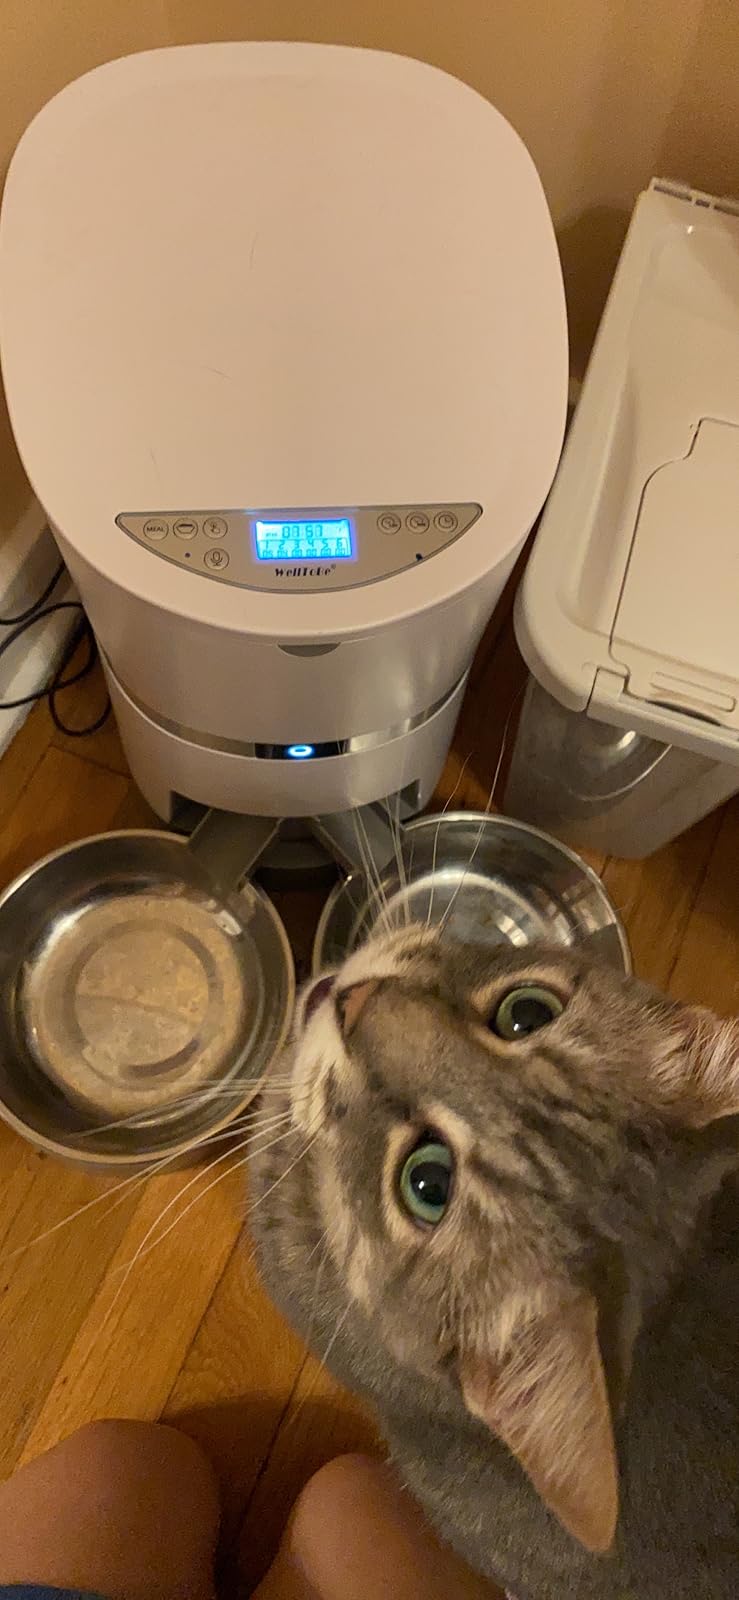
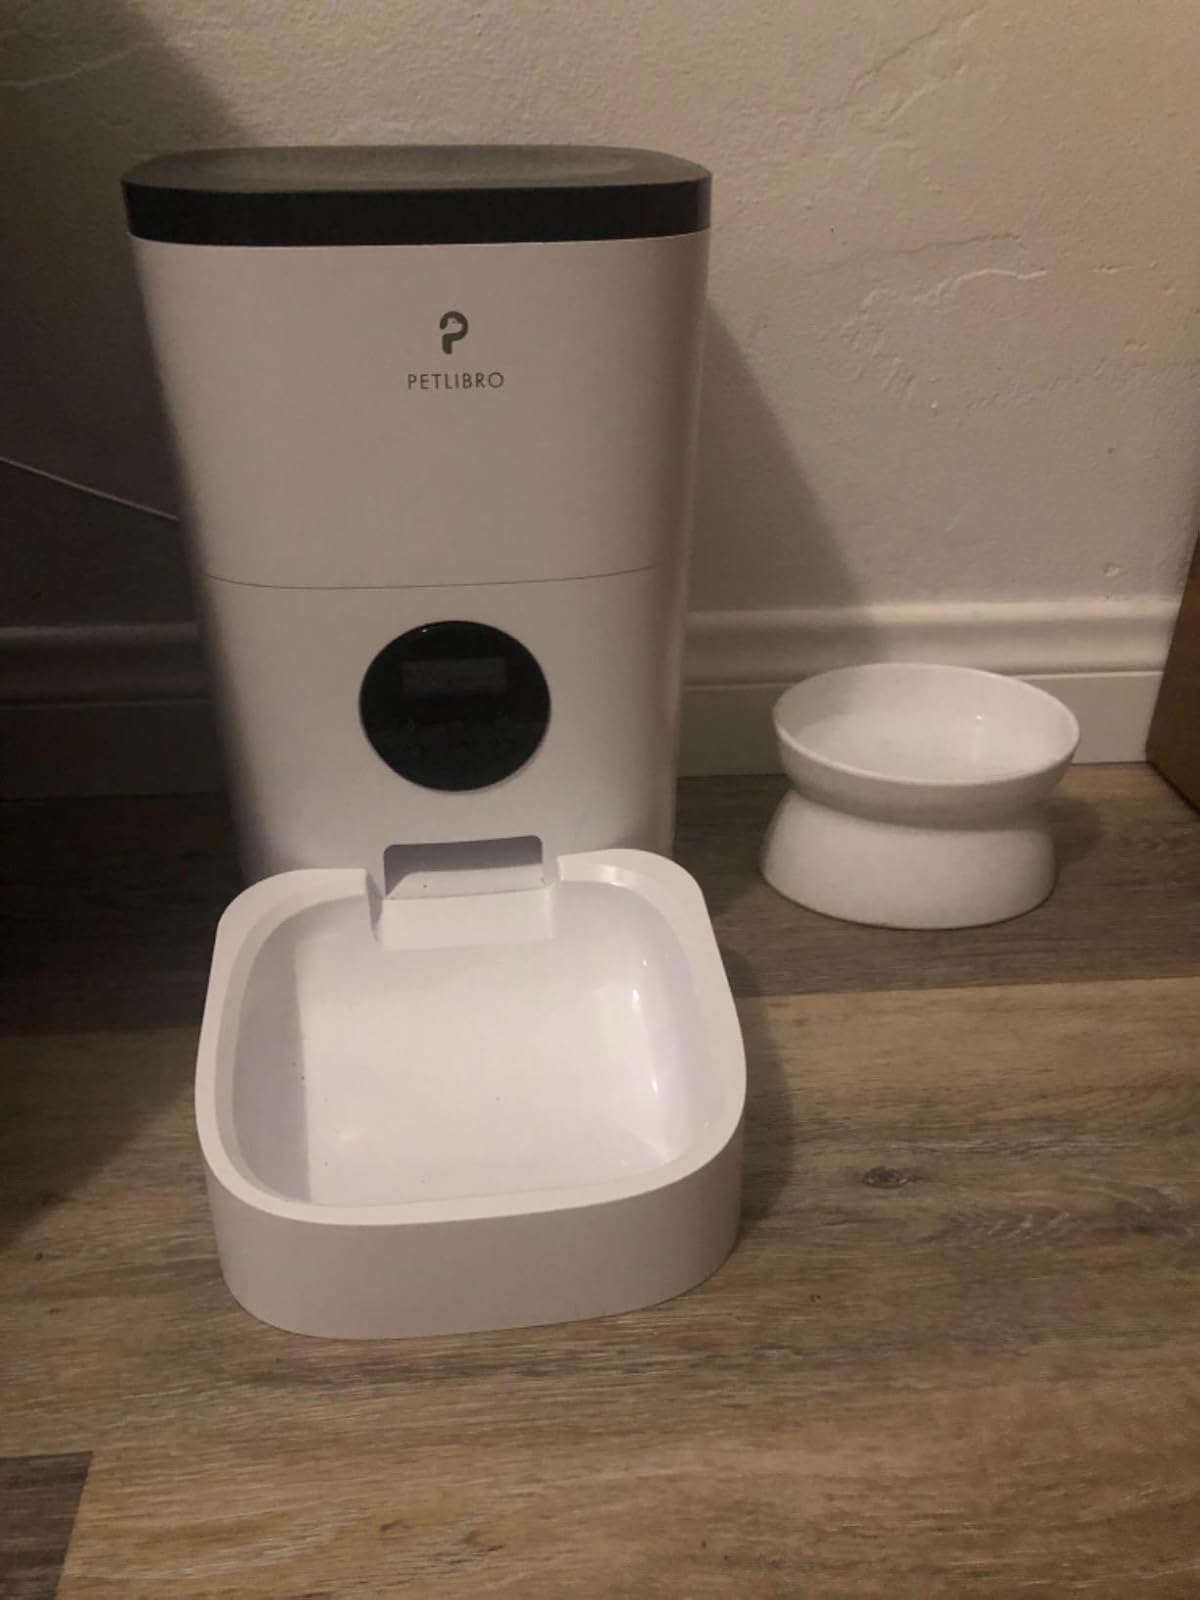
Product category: items_feeder
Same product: no